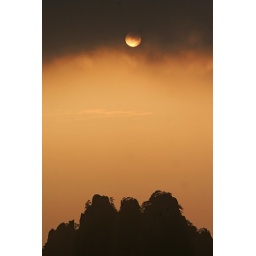
Sunset at the Huangshan yellow mountain in China